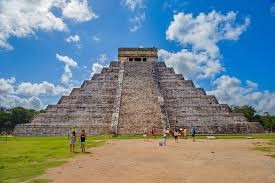
Landmark: Chichen Itza